Shane Boyd

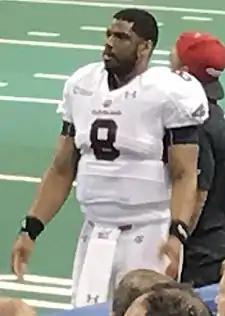
Boyd (#8) with the Cleveland Gladiators in 2017

Boyd left the AFL and joined the Bluegrass Warhorses of the Continental Indoor Football League (CIFL) for the 2014 season. He was released after three games.